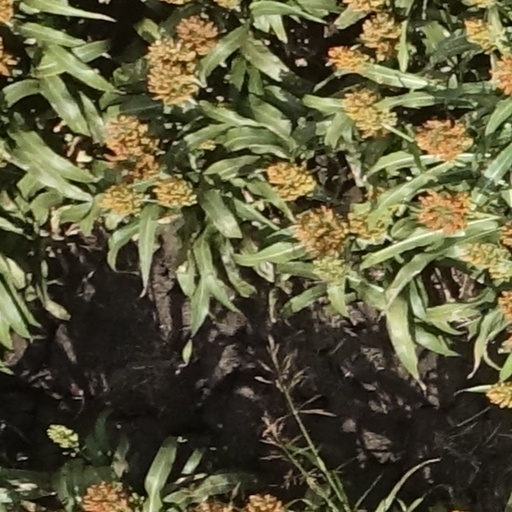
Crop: sorghum